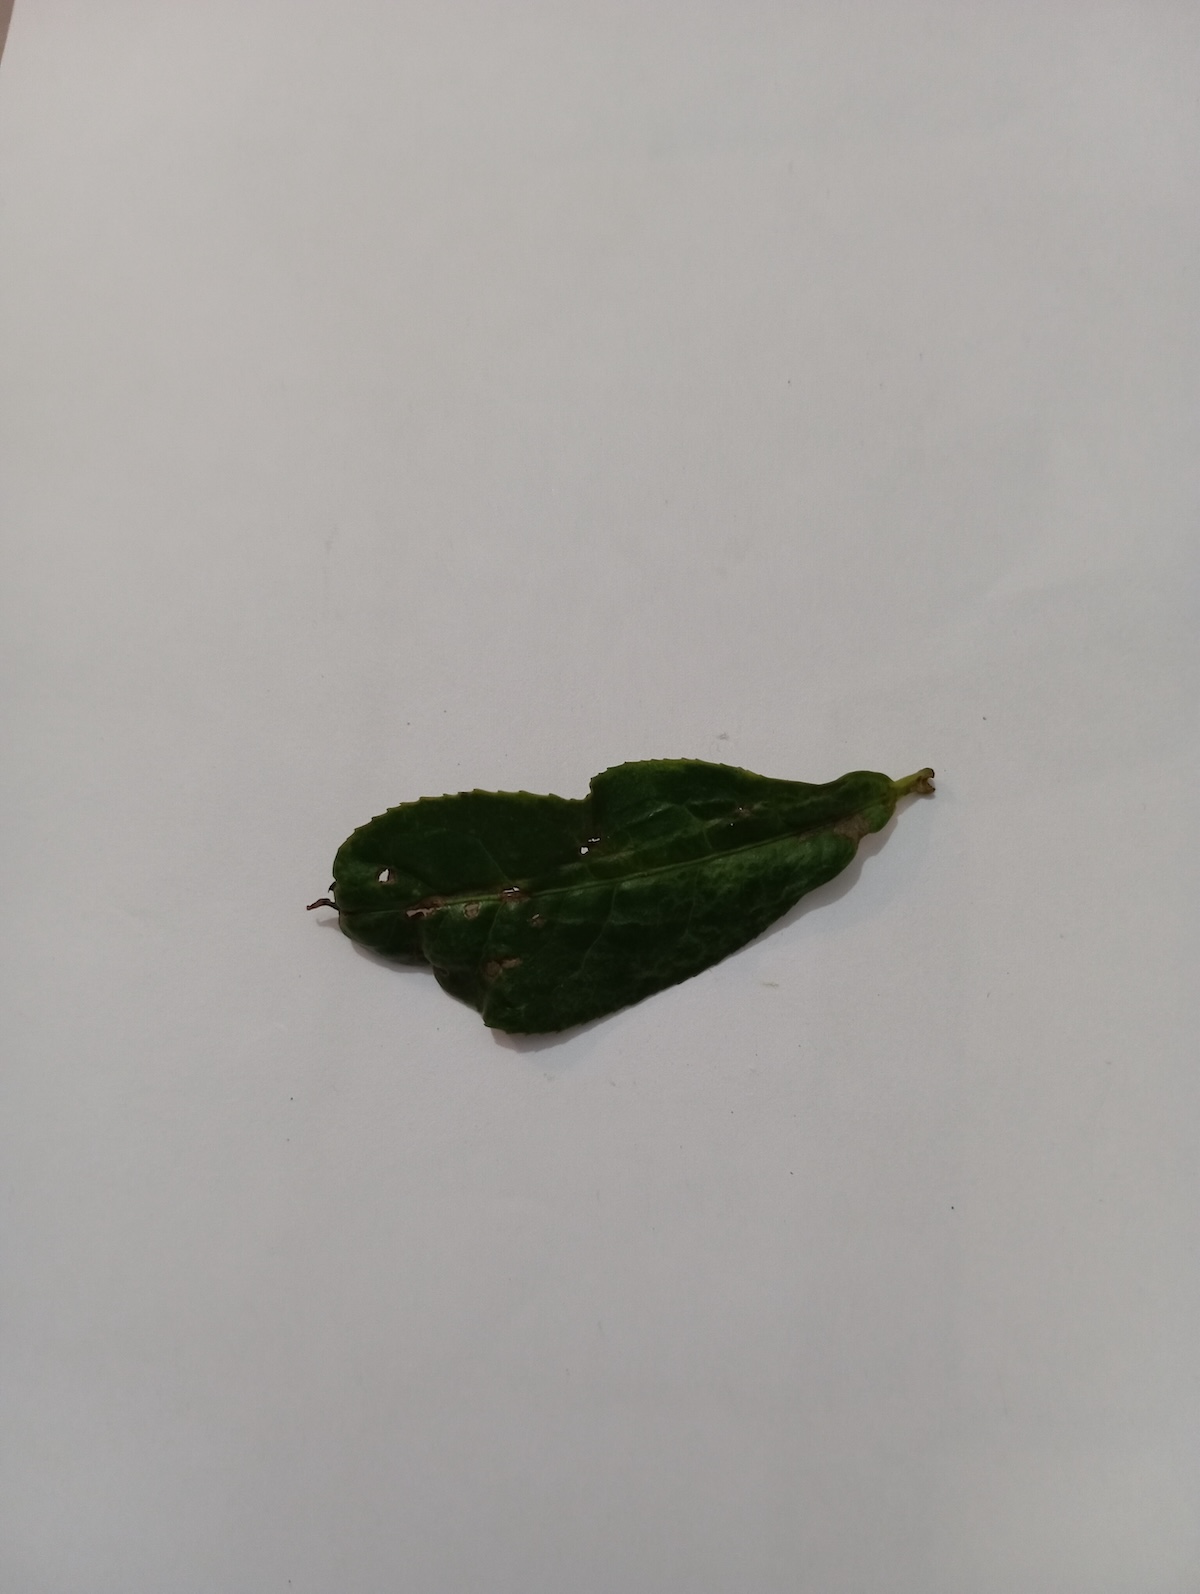
Label: Green mirid bug